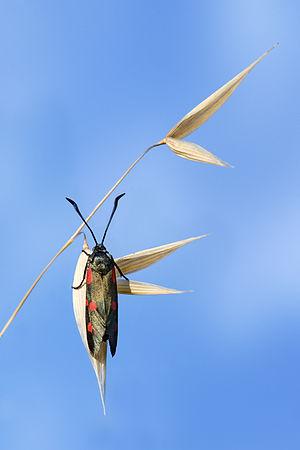
La Zygène de la spirée (Zygaena filipendulae) , appelée aussi Zygène de la filipendule est un insecte lépidoptère de la famille des Zygaenidae.